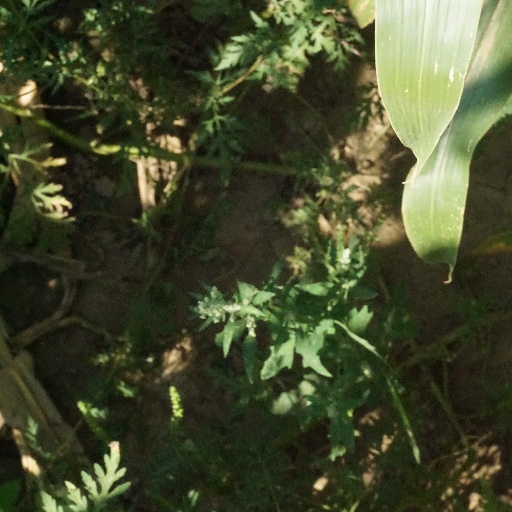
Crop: maize; corn